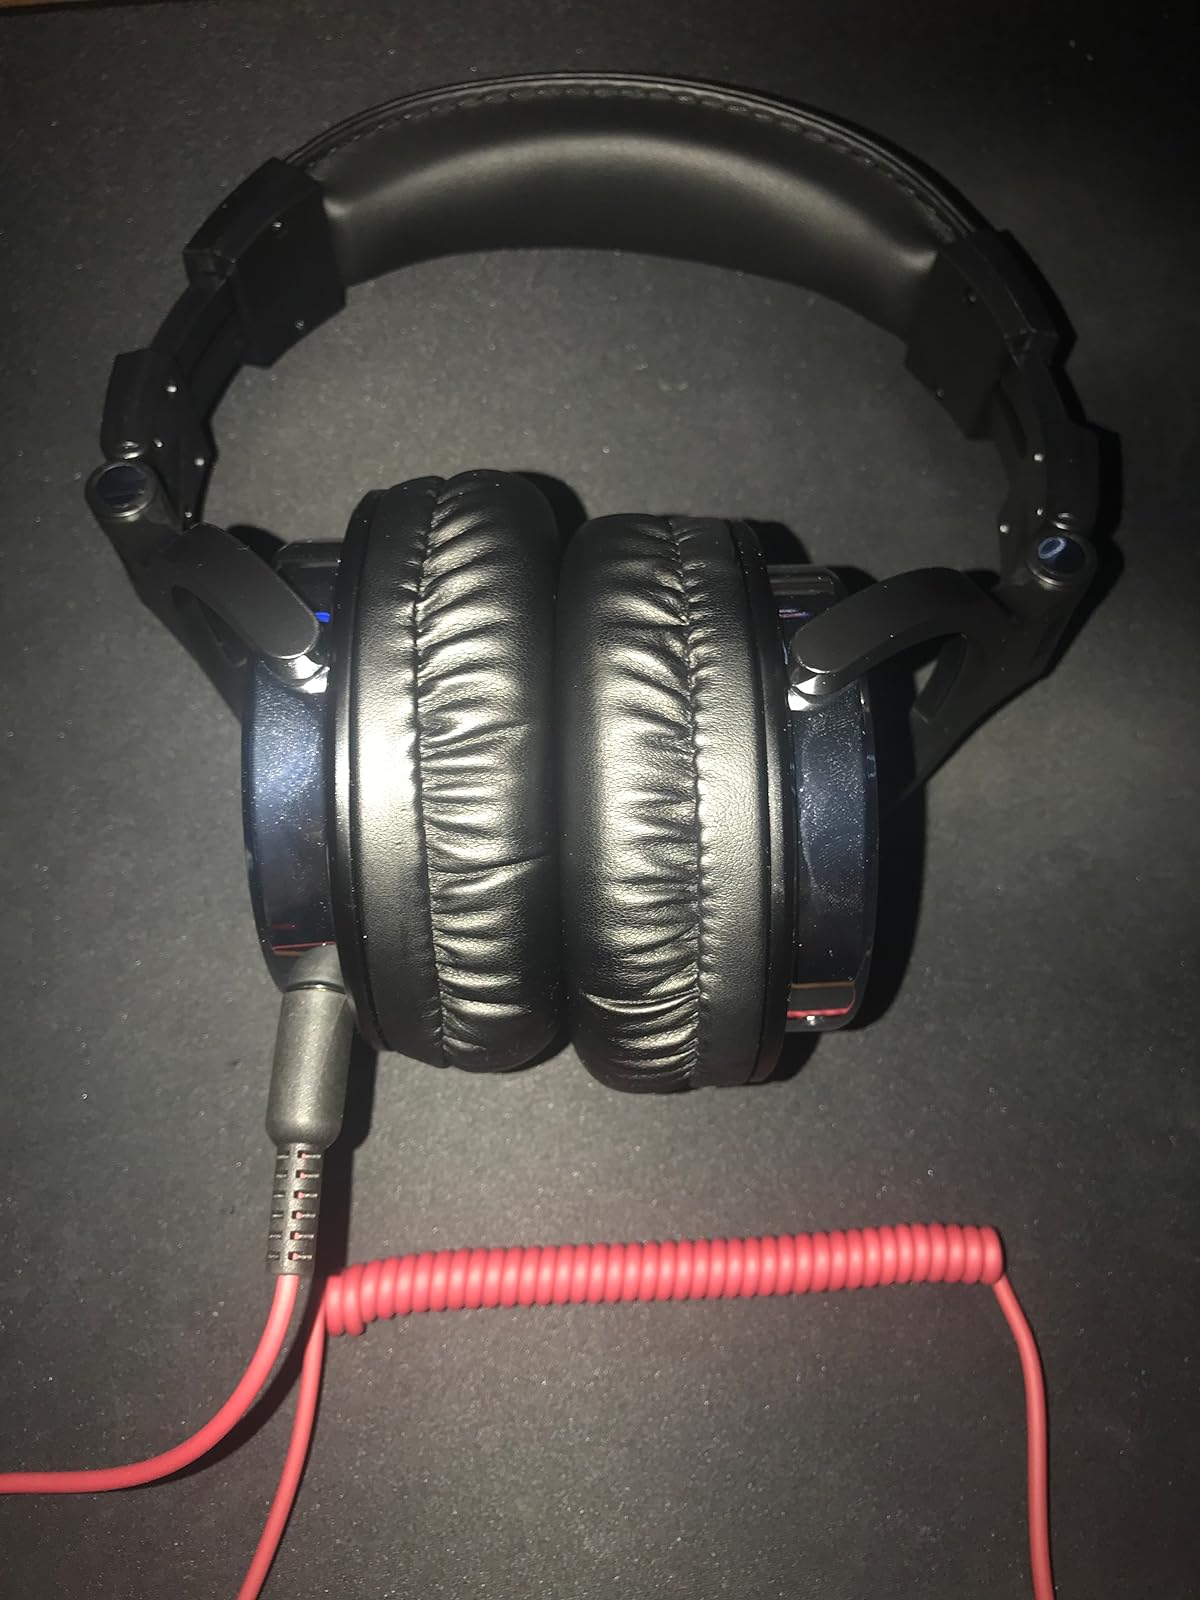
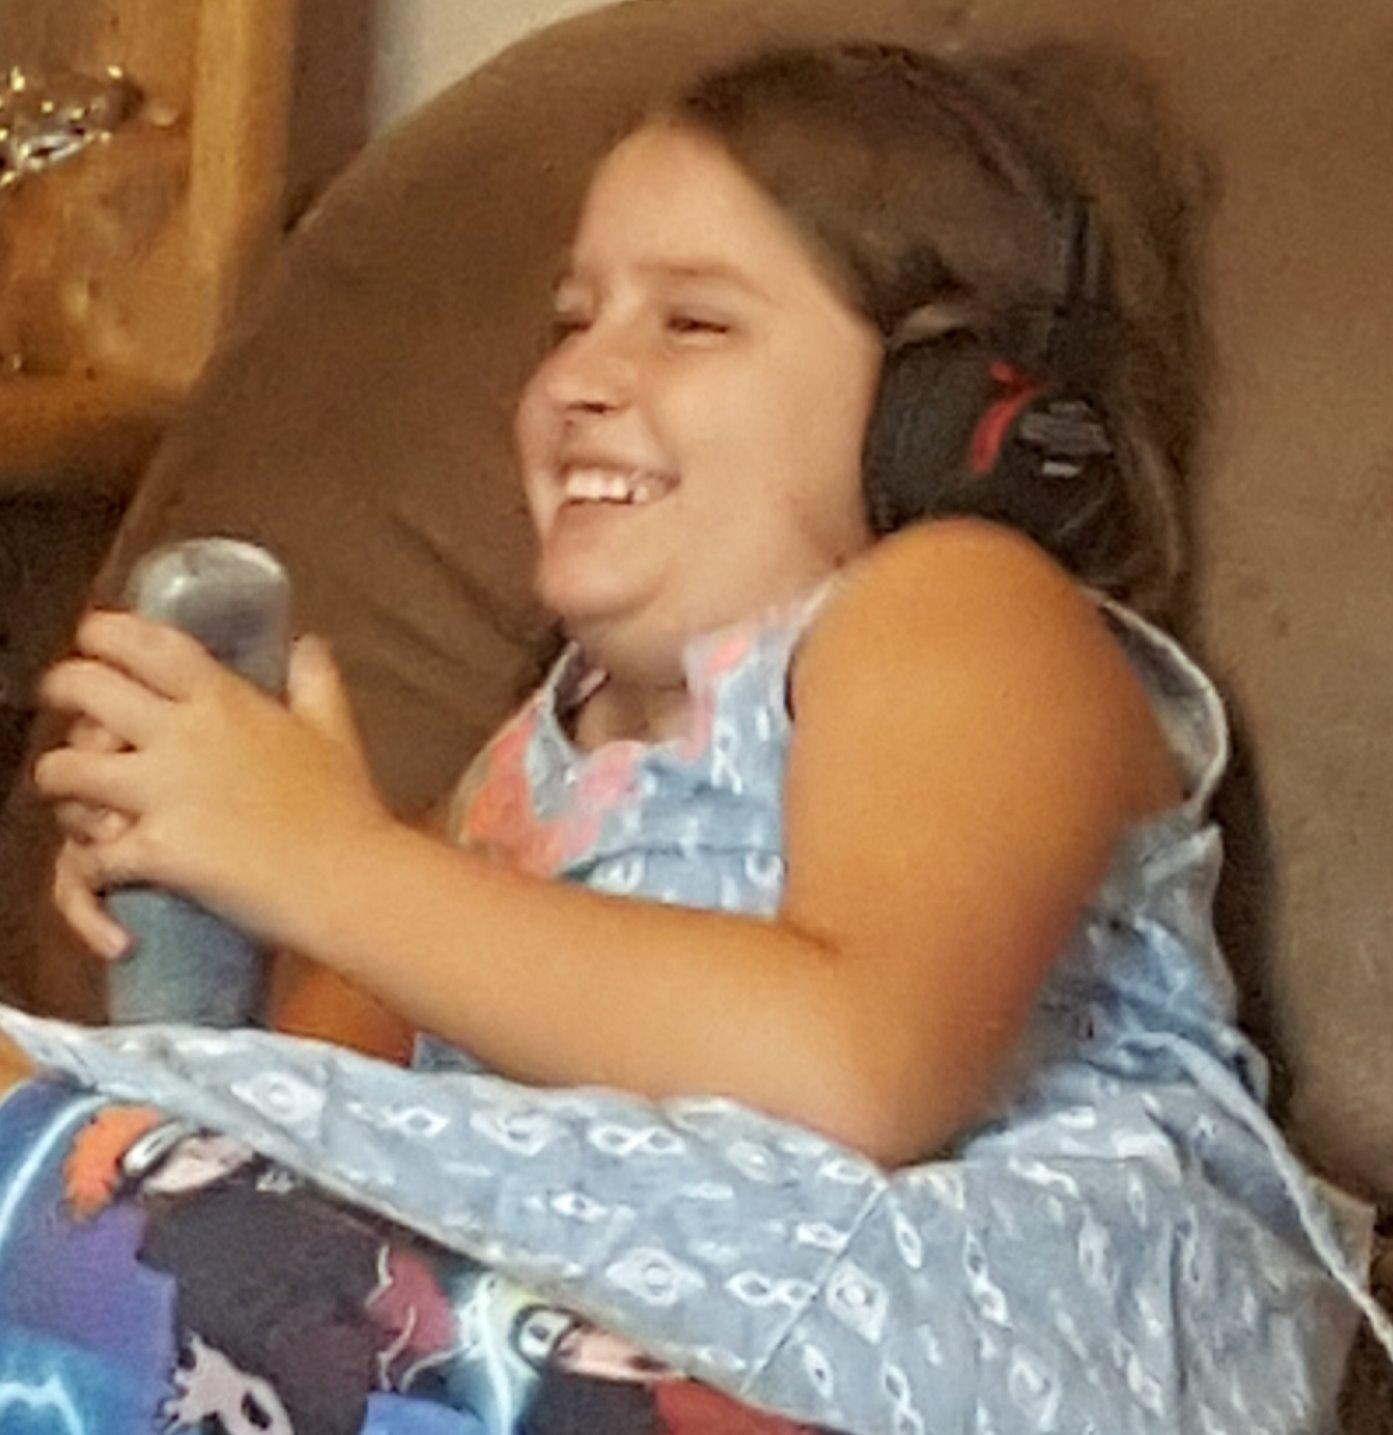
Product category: headphones
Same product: no